Levi Hexter House

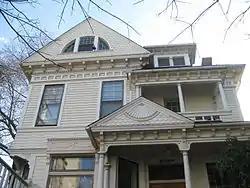

The Levi Hexter House is a historic house located in southwest Portland, Oregon, United States that is listed on the National Register of Historic Places. It is located within the King's Hill Historic District.